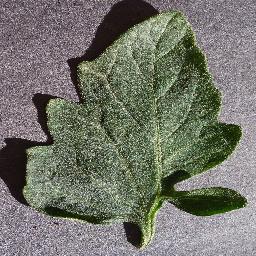
Label: Tomato___healthy